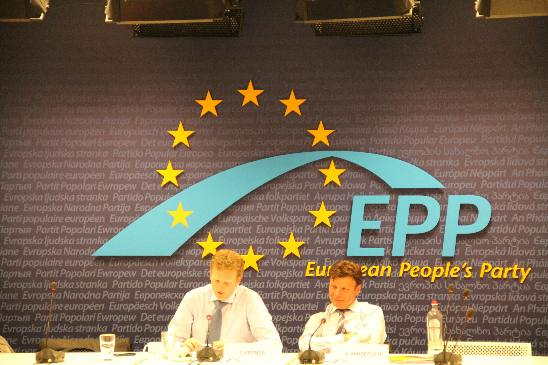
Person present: Yes